Airbus A321

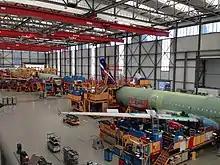
An Airbus A321 on final assembly line 3 in the Airbus Hamburg-Finkenwerder plant

The maiden flight of the Airbus A321 came on 11 March 1993, when the prototype, registration F-WWIA, flew with IAE V2500 engines; the second prototype, equipped with CFM56-5B turbofans, flew in May 1993. Lufthansa and Alitalia were the first to order the stretched Airbuses, with 20 and 40 aircraft requested, respectively. The first of Lufthansa's V2500-A5-powered A321s arrived on 27 January 1994, while Alitalia received its first CFM56-5B-powered aircraft on 22 March 1994. The A321-100 entered service in January 1994 with Lufthansa.